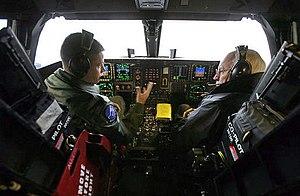
Le Northrop B-2 Spirit, également surnommé Stealth Bomber, est un bombardier de l'US Air Force développé par l'avionneur américain Northrop durant la guerre froide. Avion emblématique appartenant à la catégorie très restreinte des ailes volantes, le B-2 Spirit est l'un des plus célèbres avions furtifs existants. Présenté comme le plus performant au monde dans sa catégorie, il est propulsé par quatre turboréacteurs General Electric F118, d'une poussée unitaire de 77 kN, et dispose de deux soutes pouvant recevoir une charge maximale théorique d'environ 35 tonnes de bombes et missiles divers.